Enrique Bátiz

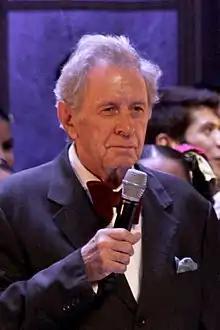
Bátiz in 2019

Enrique Bátiz Campbell (4 May 1942 – 30 March 2025) was a Mexican conductor and concert pianist. Trained as a pianist in Dallas, New York City and Warsaw, he focused on conducting from 1969. He co-founded the Orquesta Sinfónica del Estado de México in 1971 and conducted it until 2018, with a short interruption from 1983 to 1989 when he headed the Mexico City Philharmonic Orchestra. He made many recordings, of symphonies by Beethoven and Tchaikovsky as well as the complete orchestral works by Joaquín Rodrigo and music by Mexican composers.